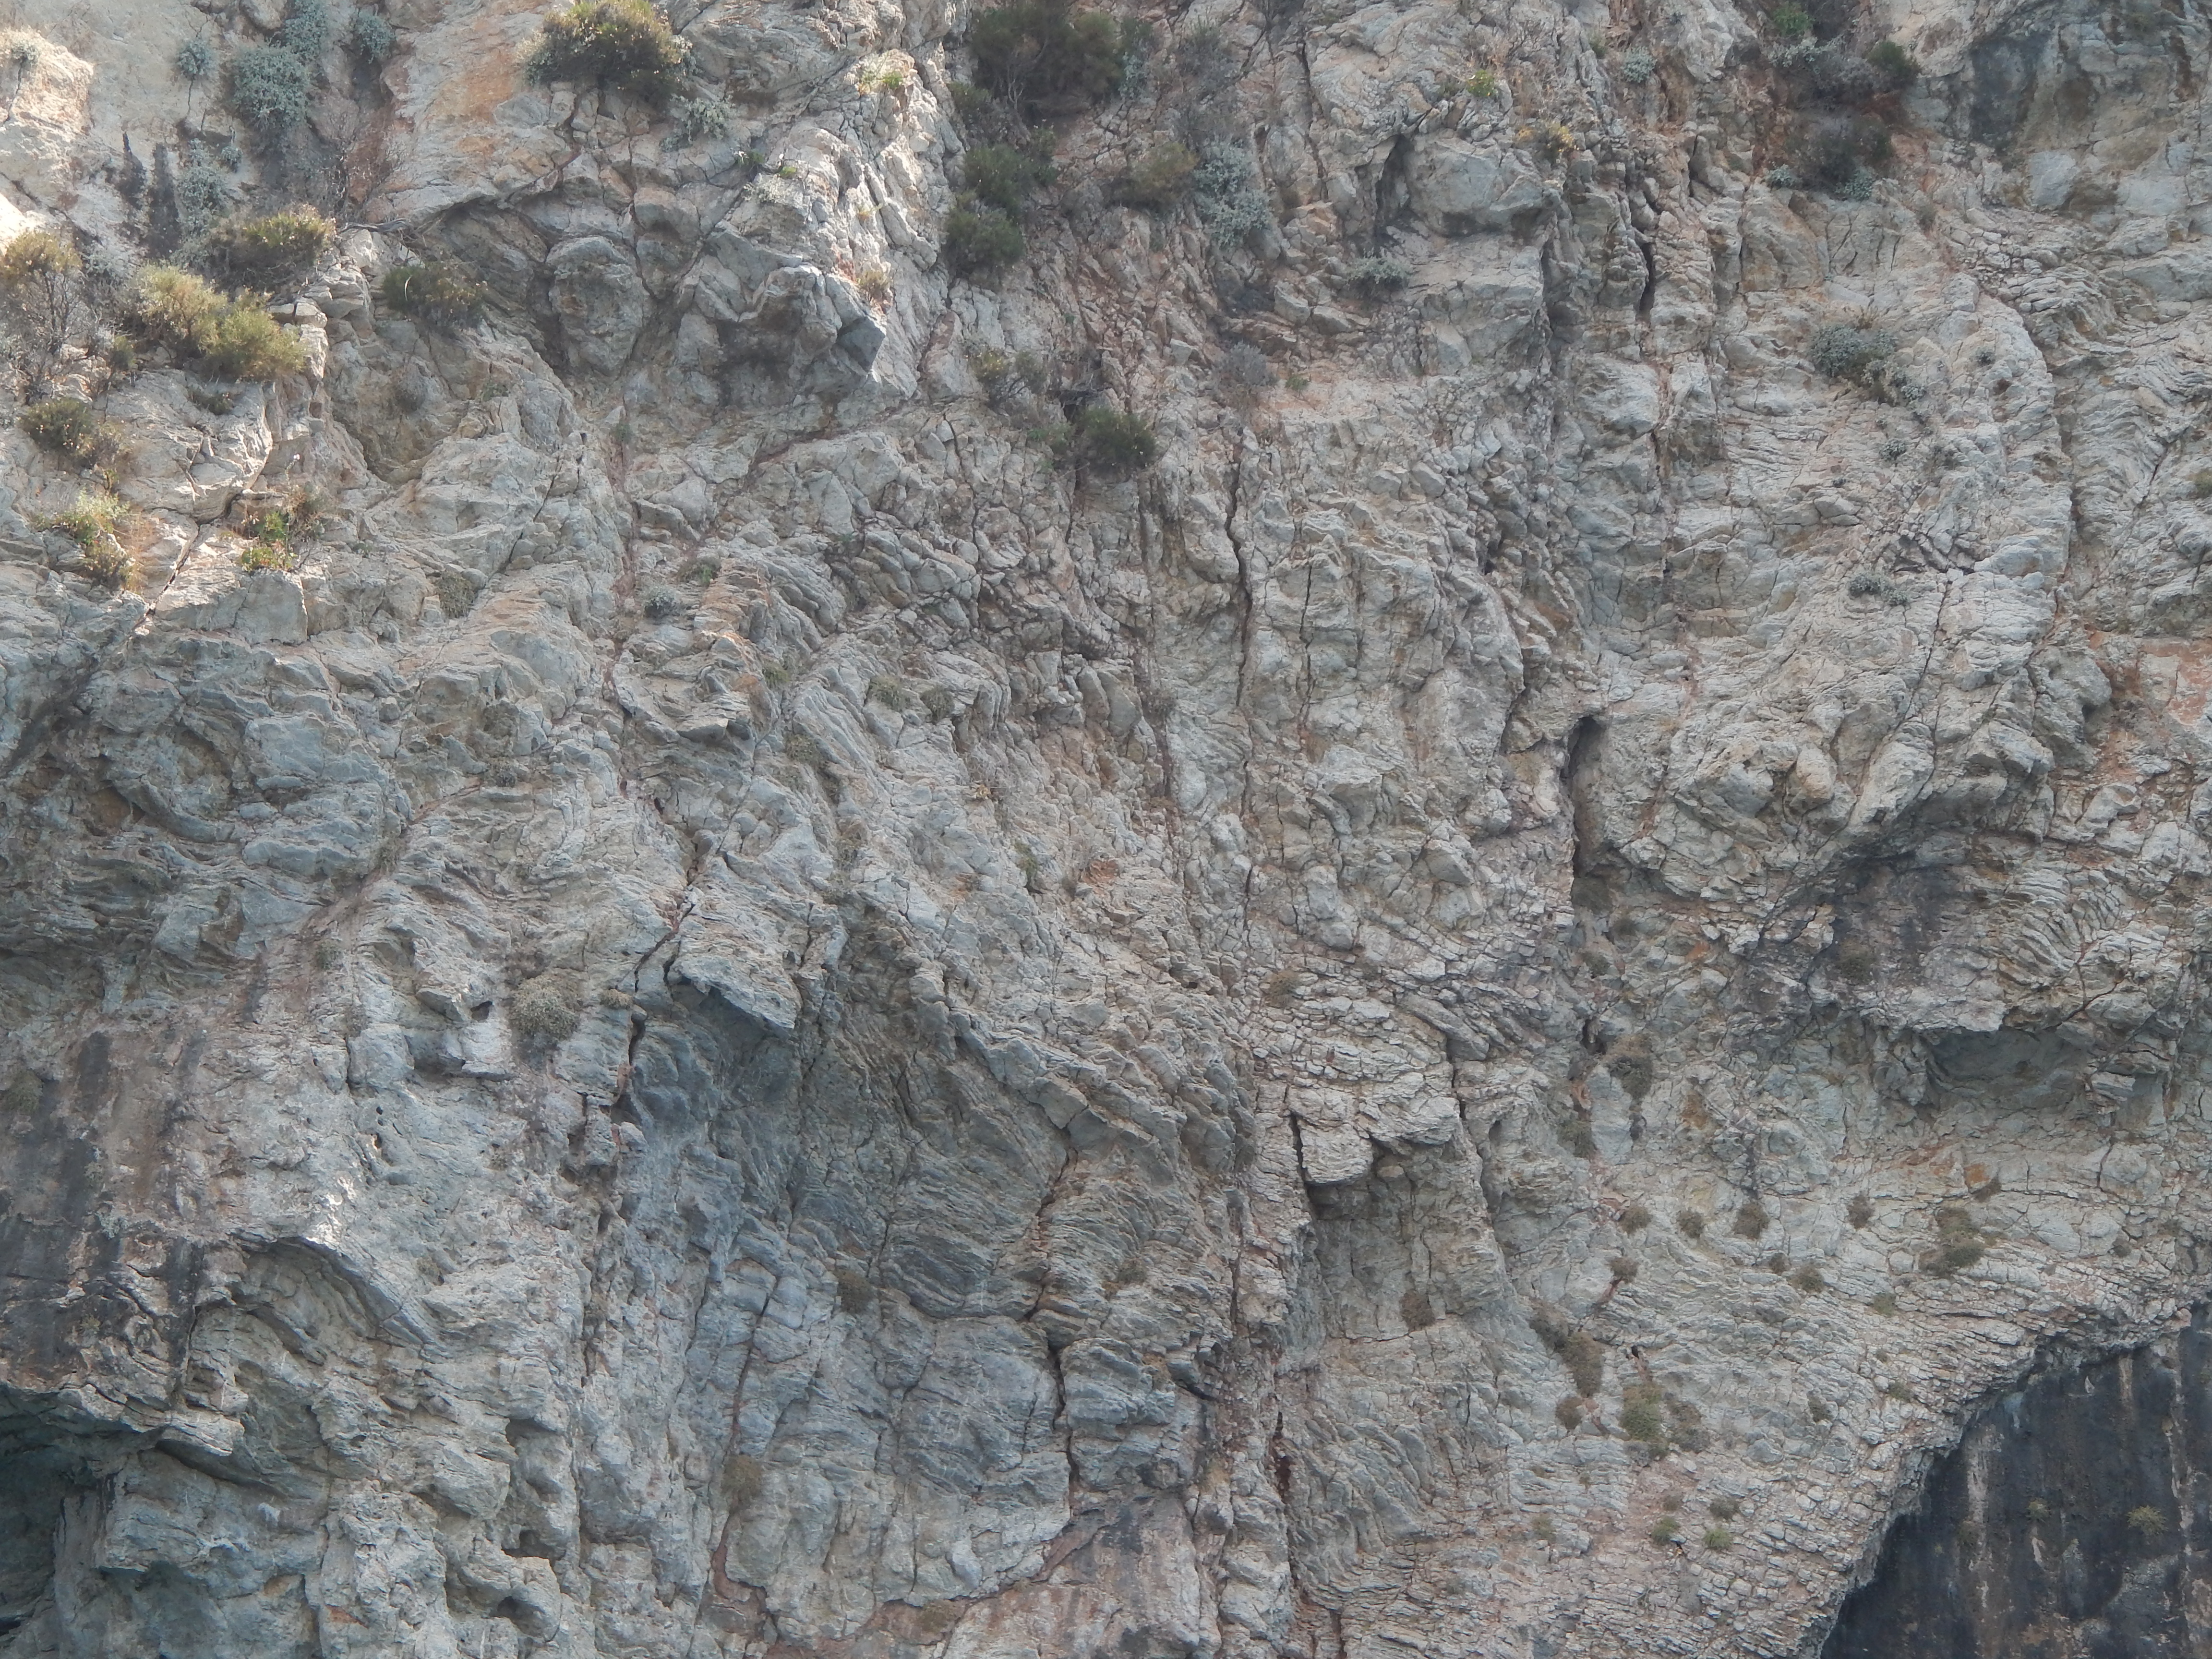
stone, texture, masonry, wall, natural, rock, stones, background, seamless, stacked, pattern, fence, design, old, wallpaper, construction, surface, rough, solid, grunge, concrete, backdrop, architecture, house, garden, bedrock, geology, outcrop, fault, sill, formation, igneous rock, intrusion, escarpment, dike, limestone